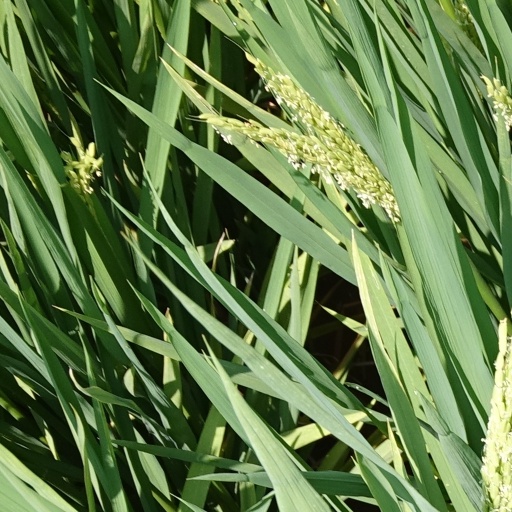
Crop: rice